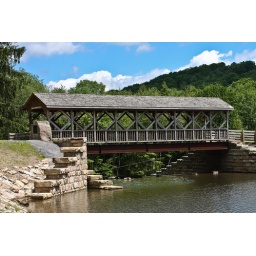
Picture of a wooden walking bridge taken in Allegheny State Park in Pennsylvania.